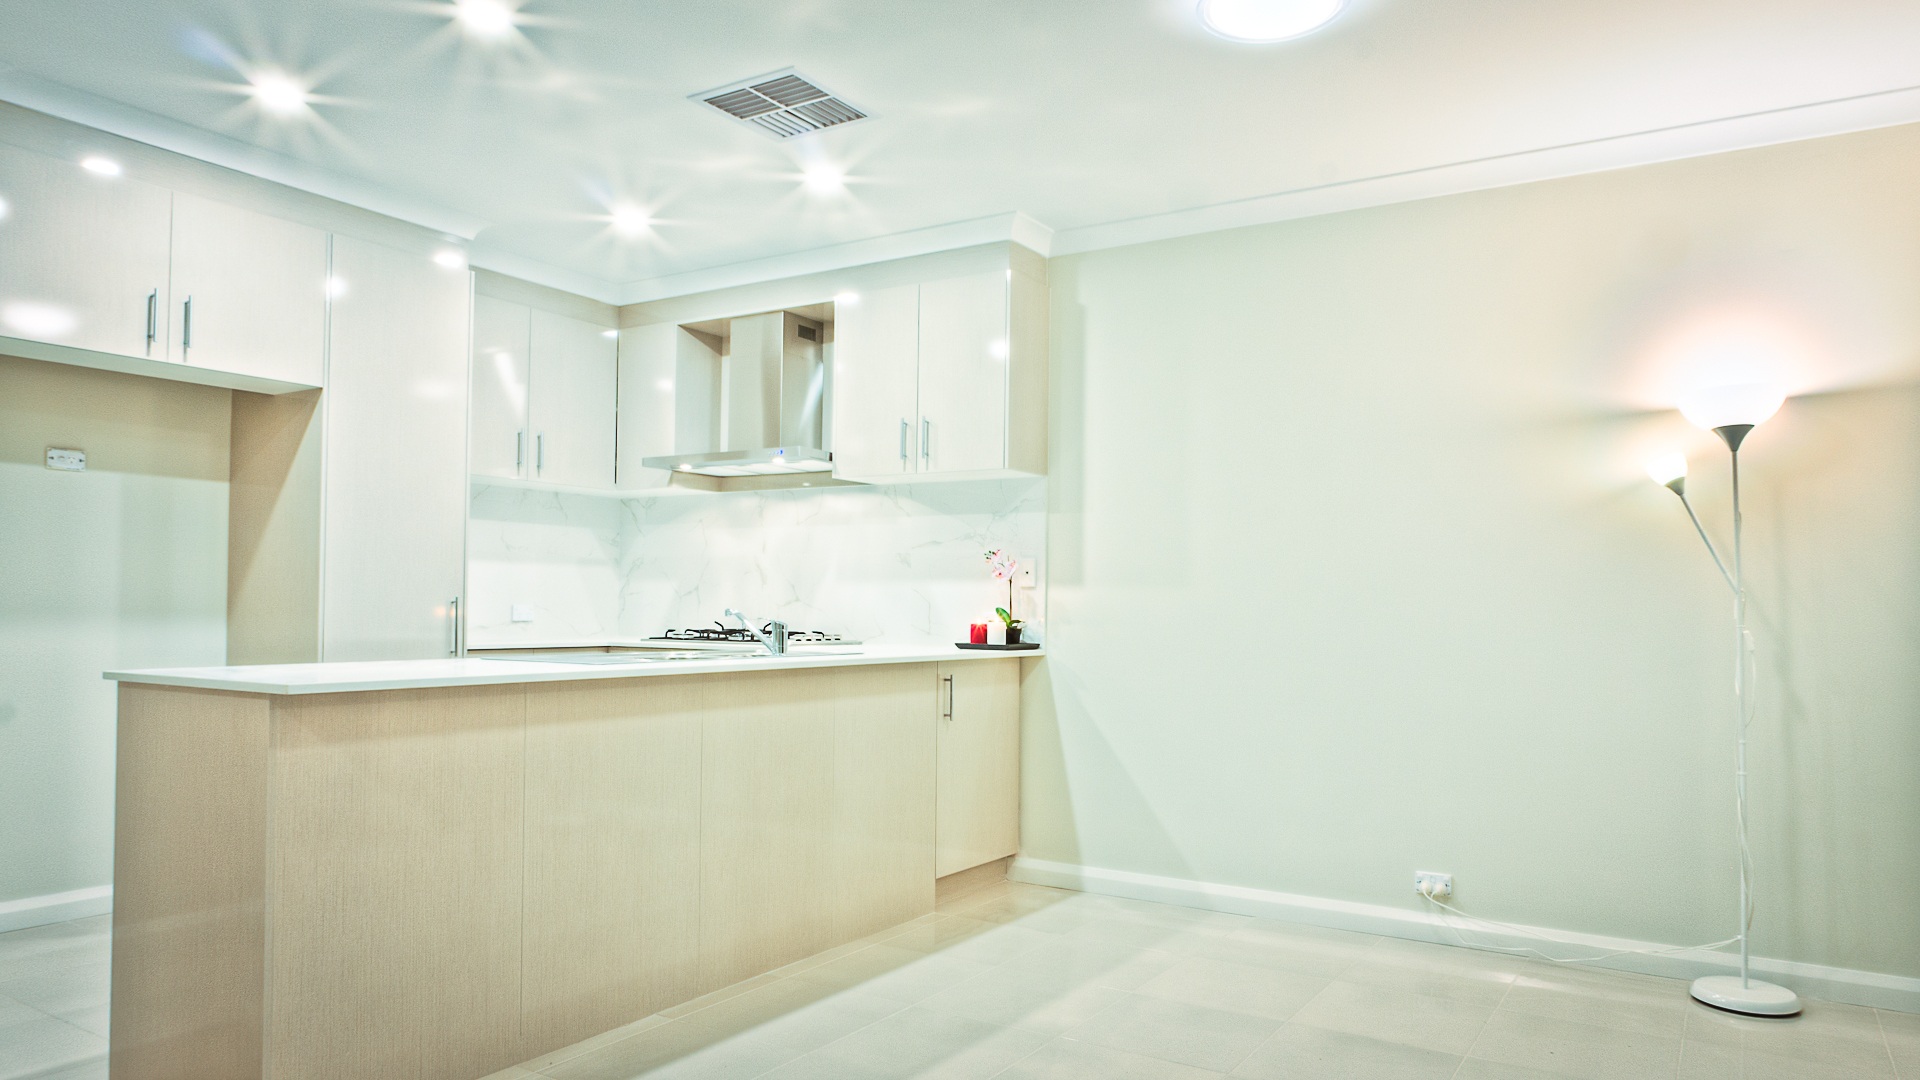
house, floor, building, home, sign, ceiling, residence, property, business, residential, room, apartment, interior design, bathroom, moving, design, real, banking, sale, estate, buy, sold, selling, sell, financial, success, rent, finance, real estate, investment, agent, mortgage, purchase, real estate sign, estate agent, real estate agent, real estate investment, buyer, loan